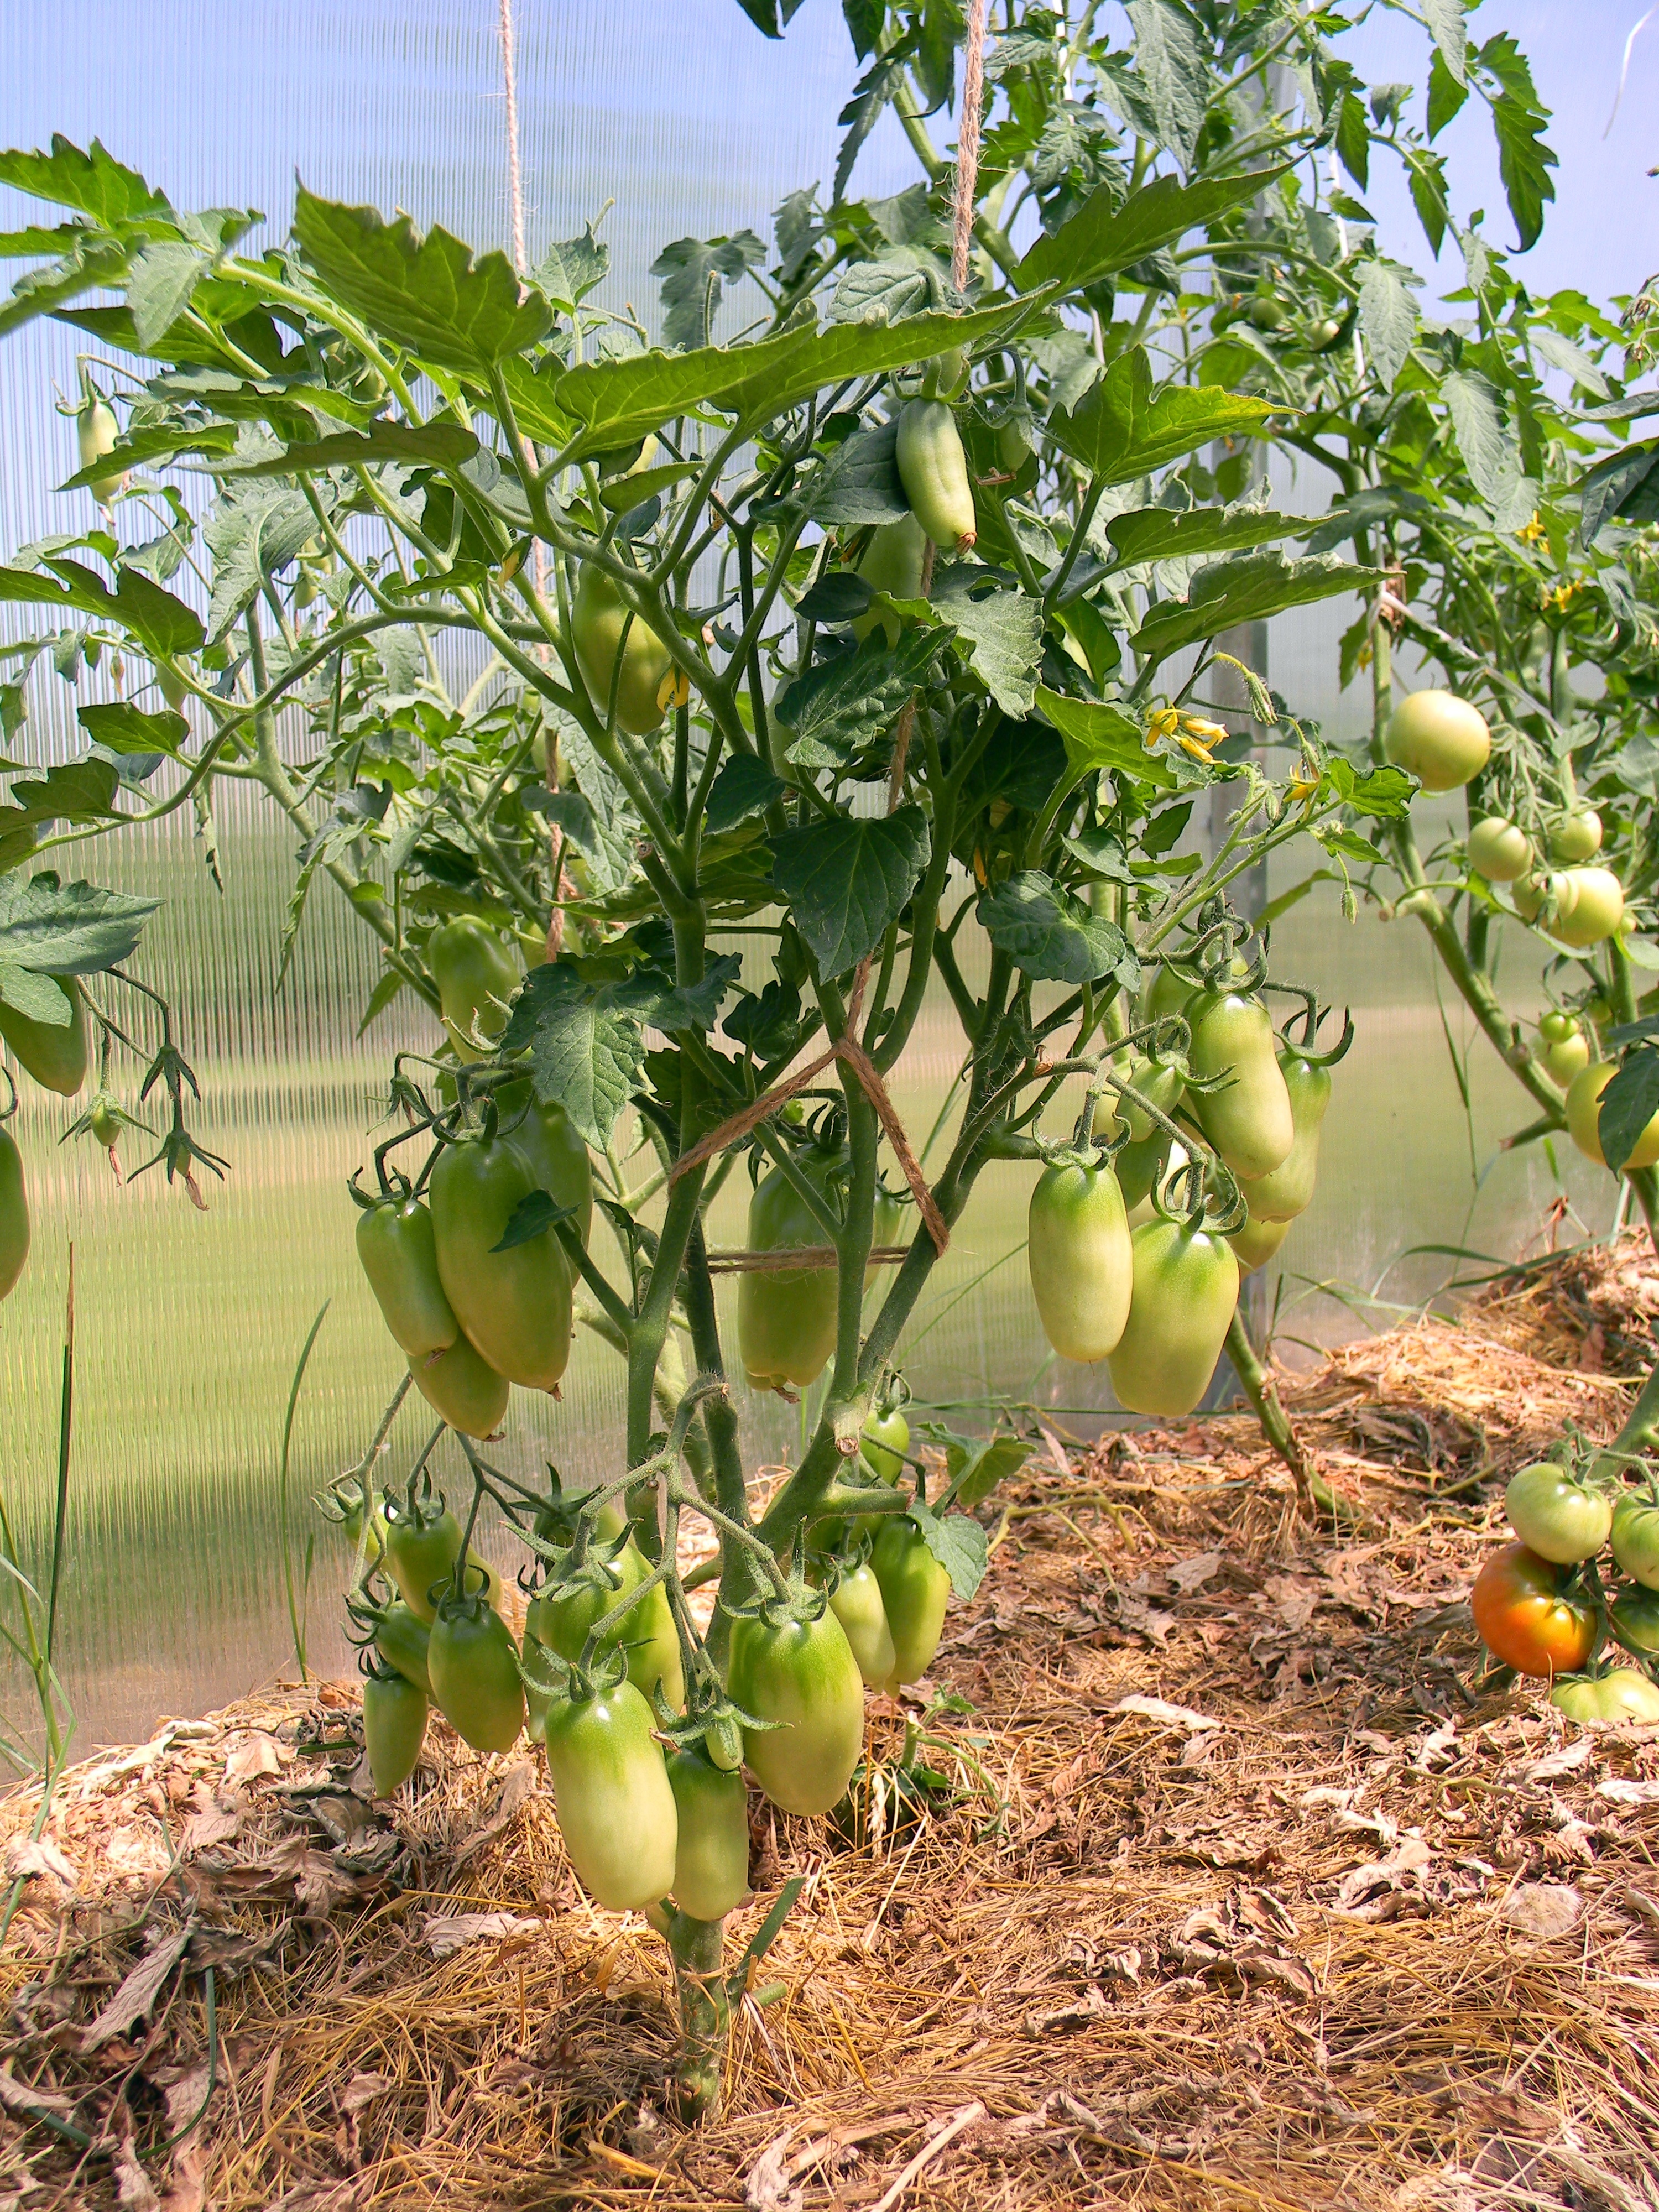
plant, field, fruit, food, produce, vegetable, macro, agriculture, greenhouse, gourd, use, nutrition, vegetables, tomatoes, diet, vegetarianism, flowering plant, tomatoes close up, the tomatoes on the branch, land plant